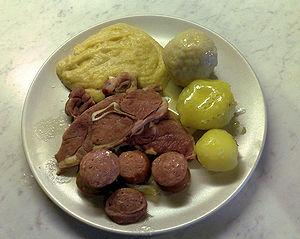
Kaffistova est à l’origine un café associatif et culturel spécifique à la Norvège du début du XXᵉ siècle lié à l’exode rural, le monde paysan, les métiers de l’artisanat d’art ou domestiques et la promotion de la langue nynorsk. D’un café associatif, lieu de rencontre de la jeunesse rurale ou paysanne en milieu urbain dans toute la Norvège, elle est devenue une enseigne de restauration qui existe aujourd’hui encore, notamment celle d’Oslo qui s’est concentrée sur le créneau du petit déjeuner et du lunch dans un cadre décontracté modernisé ayant certes totalement perdu la vocation folkloriste de la kaffistove originelle mais se définissant toujours par une cuisine norvégienne quelque peu améliorée pour un public renouvelé. Environ 130 kaffistover furent fondés à 90 endroits différents sur l’ensemble du territoire norvégien, dont six établissements à Oslo.